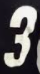
Number: 3